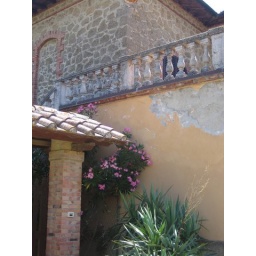
A shot of the house next door in Luna